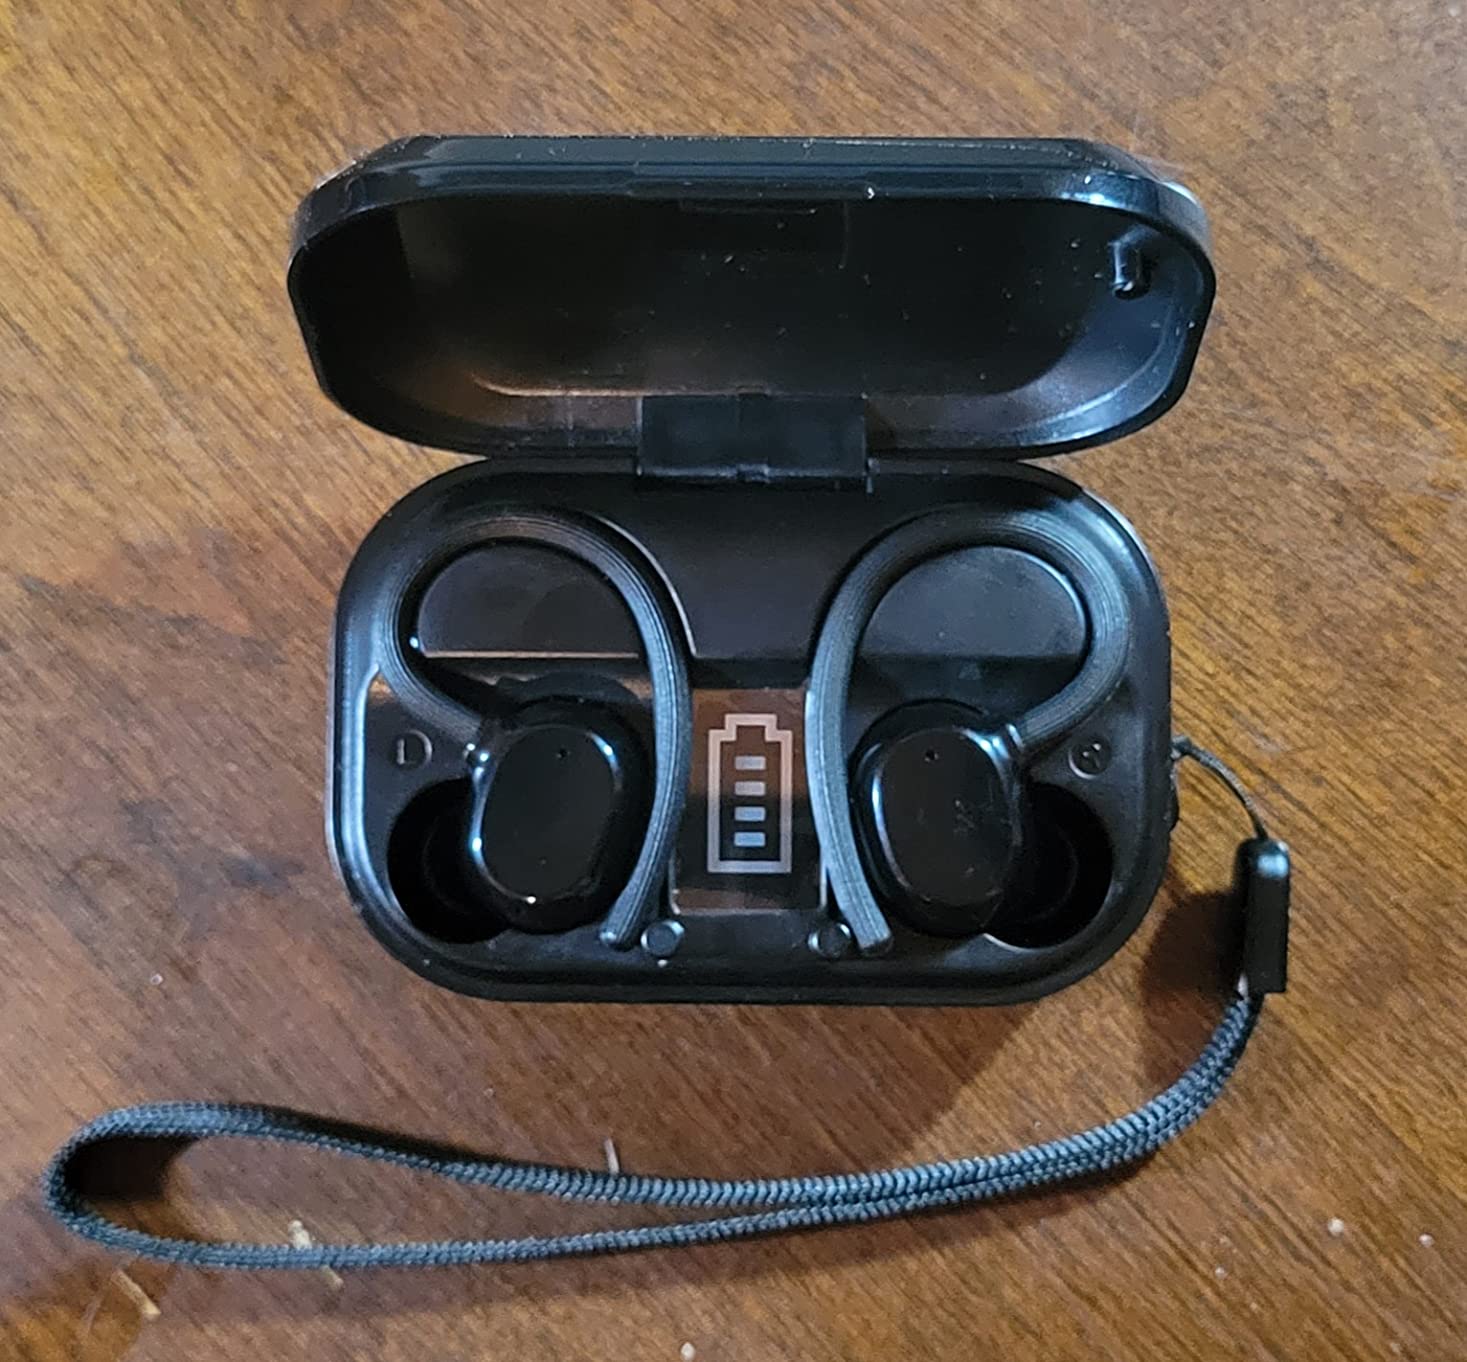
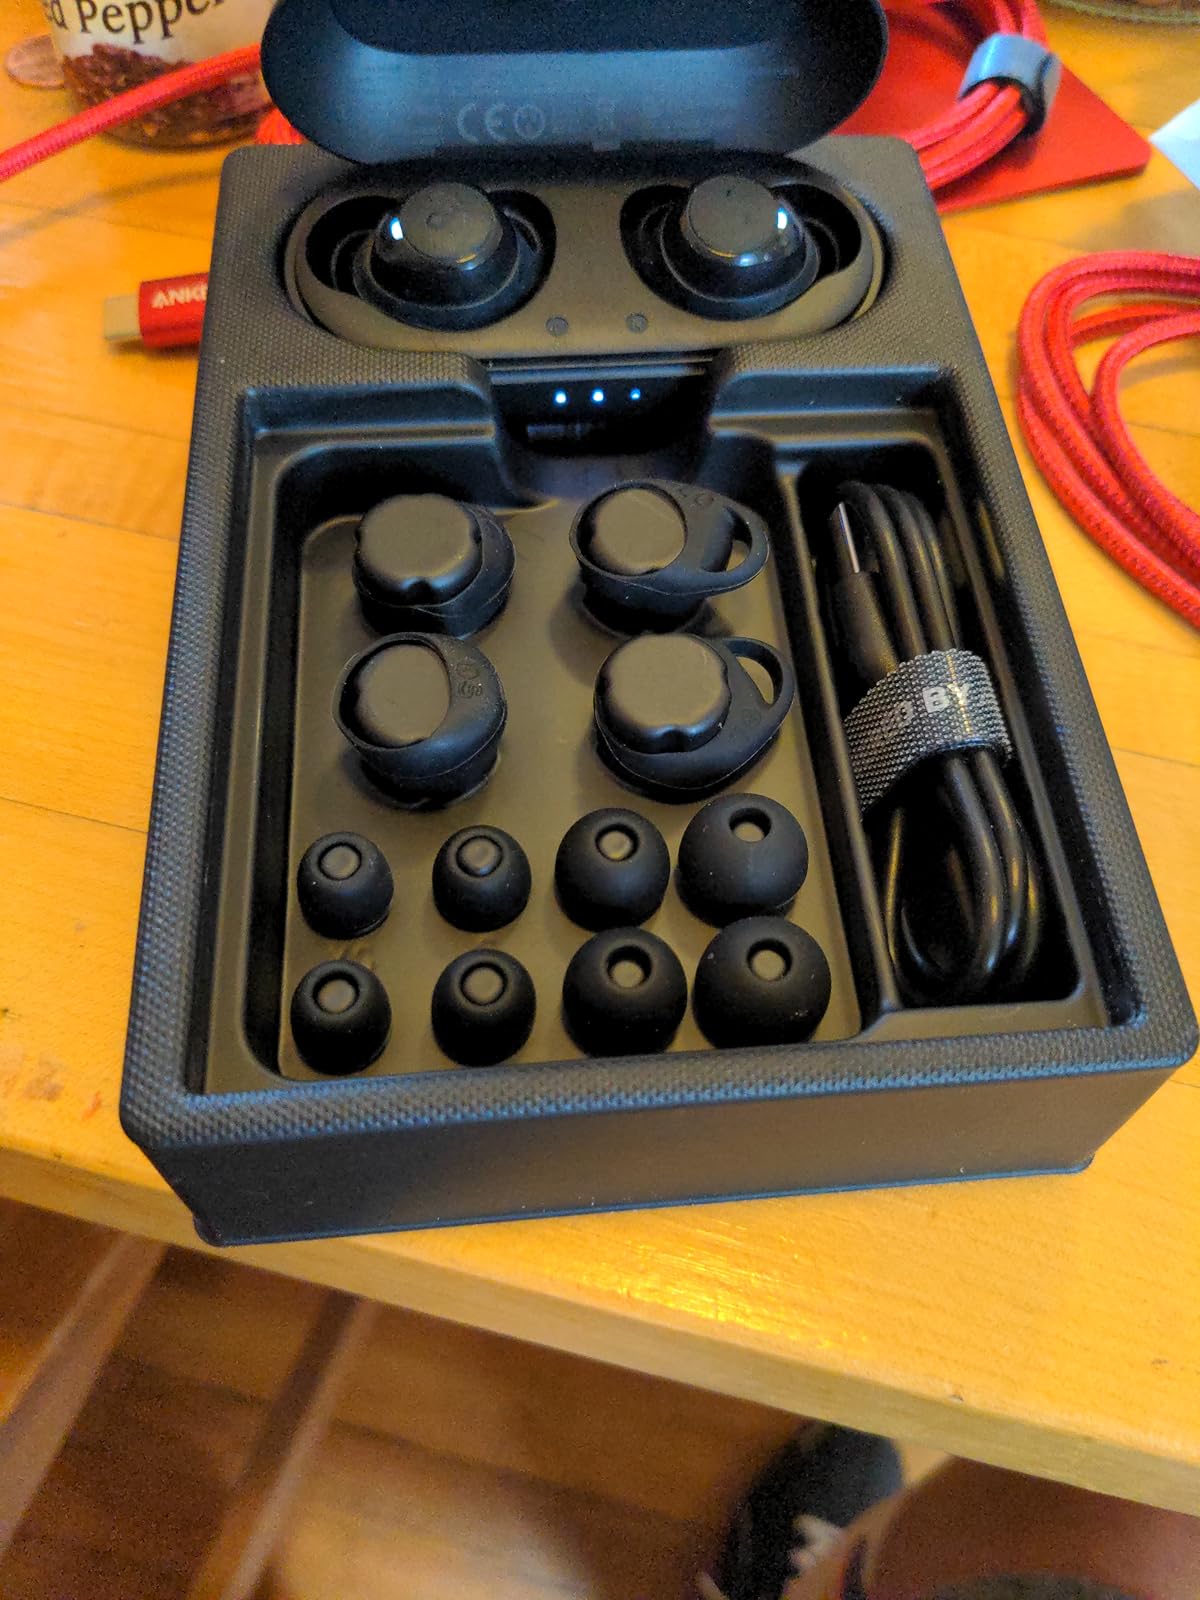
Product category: earbuds
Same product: no